Papa Told Me

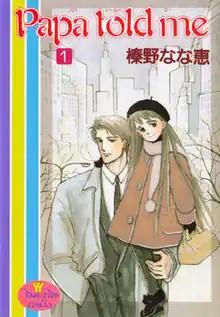
First volume cover

Papa Told Me (stylized as Papa told me) is a Japanese manga series written and illustrated by Nanae Haruno. It was serialized in Shueisha's manga magazine "Young You" from 1987 to 2003, with its chapters collected in 27 volumes. Since then, additional chapters were published irregularly in other magazines. Another series, released under the title "Papa Told Me: Cocohana ver.", have been published in "Cocohana" since 2011.